Dan McGugin

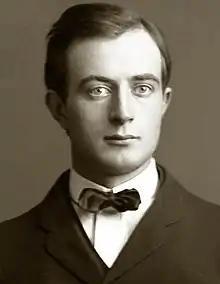
McGugin cropped from 1903 Michigan Wolverines team photograph

Daniel Earle McGugin (July 29, 1879 – January 23, 1936) was an American college football player and coach, as well as a lawyer. He served as the head football coach at Vanderbilt University in Nashville, Tennessee from 1904 to 1917 and again from 1919 to 1934, compiling a record of 197–55–19. He is the winningest head coach in the history of the university. McGugin was inducted into the College Football Hall of Fame as a coach in 1951 as part of its inaugural class. The Vanderbilt athletics office building, the McGugin Center, bears his name.